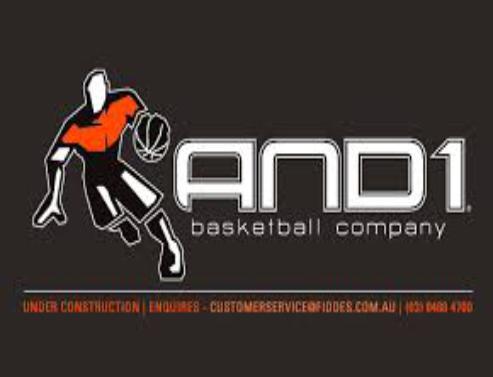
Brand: AND1
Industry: Clothes